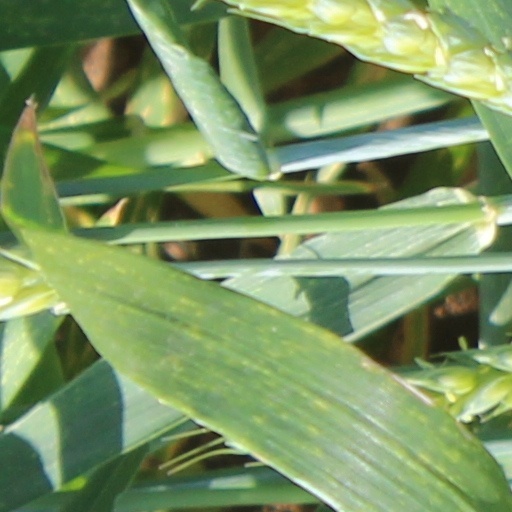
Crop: wheat